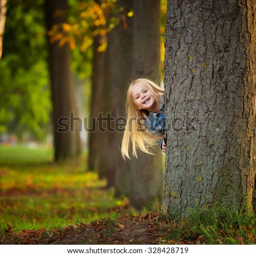
little girl hugging a tree and smile in park